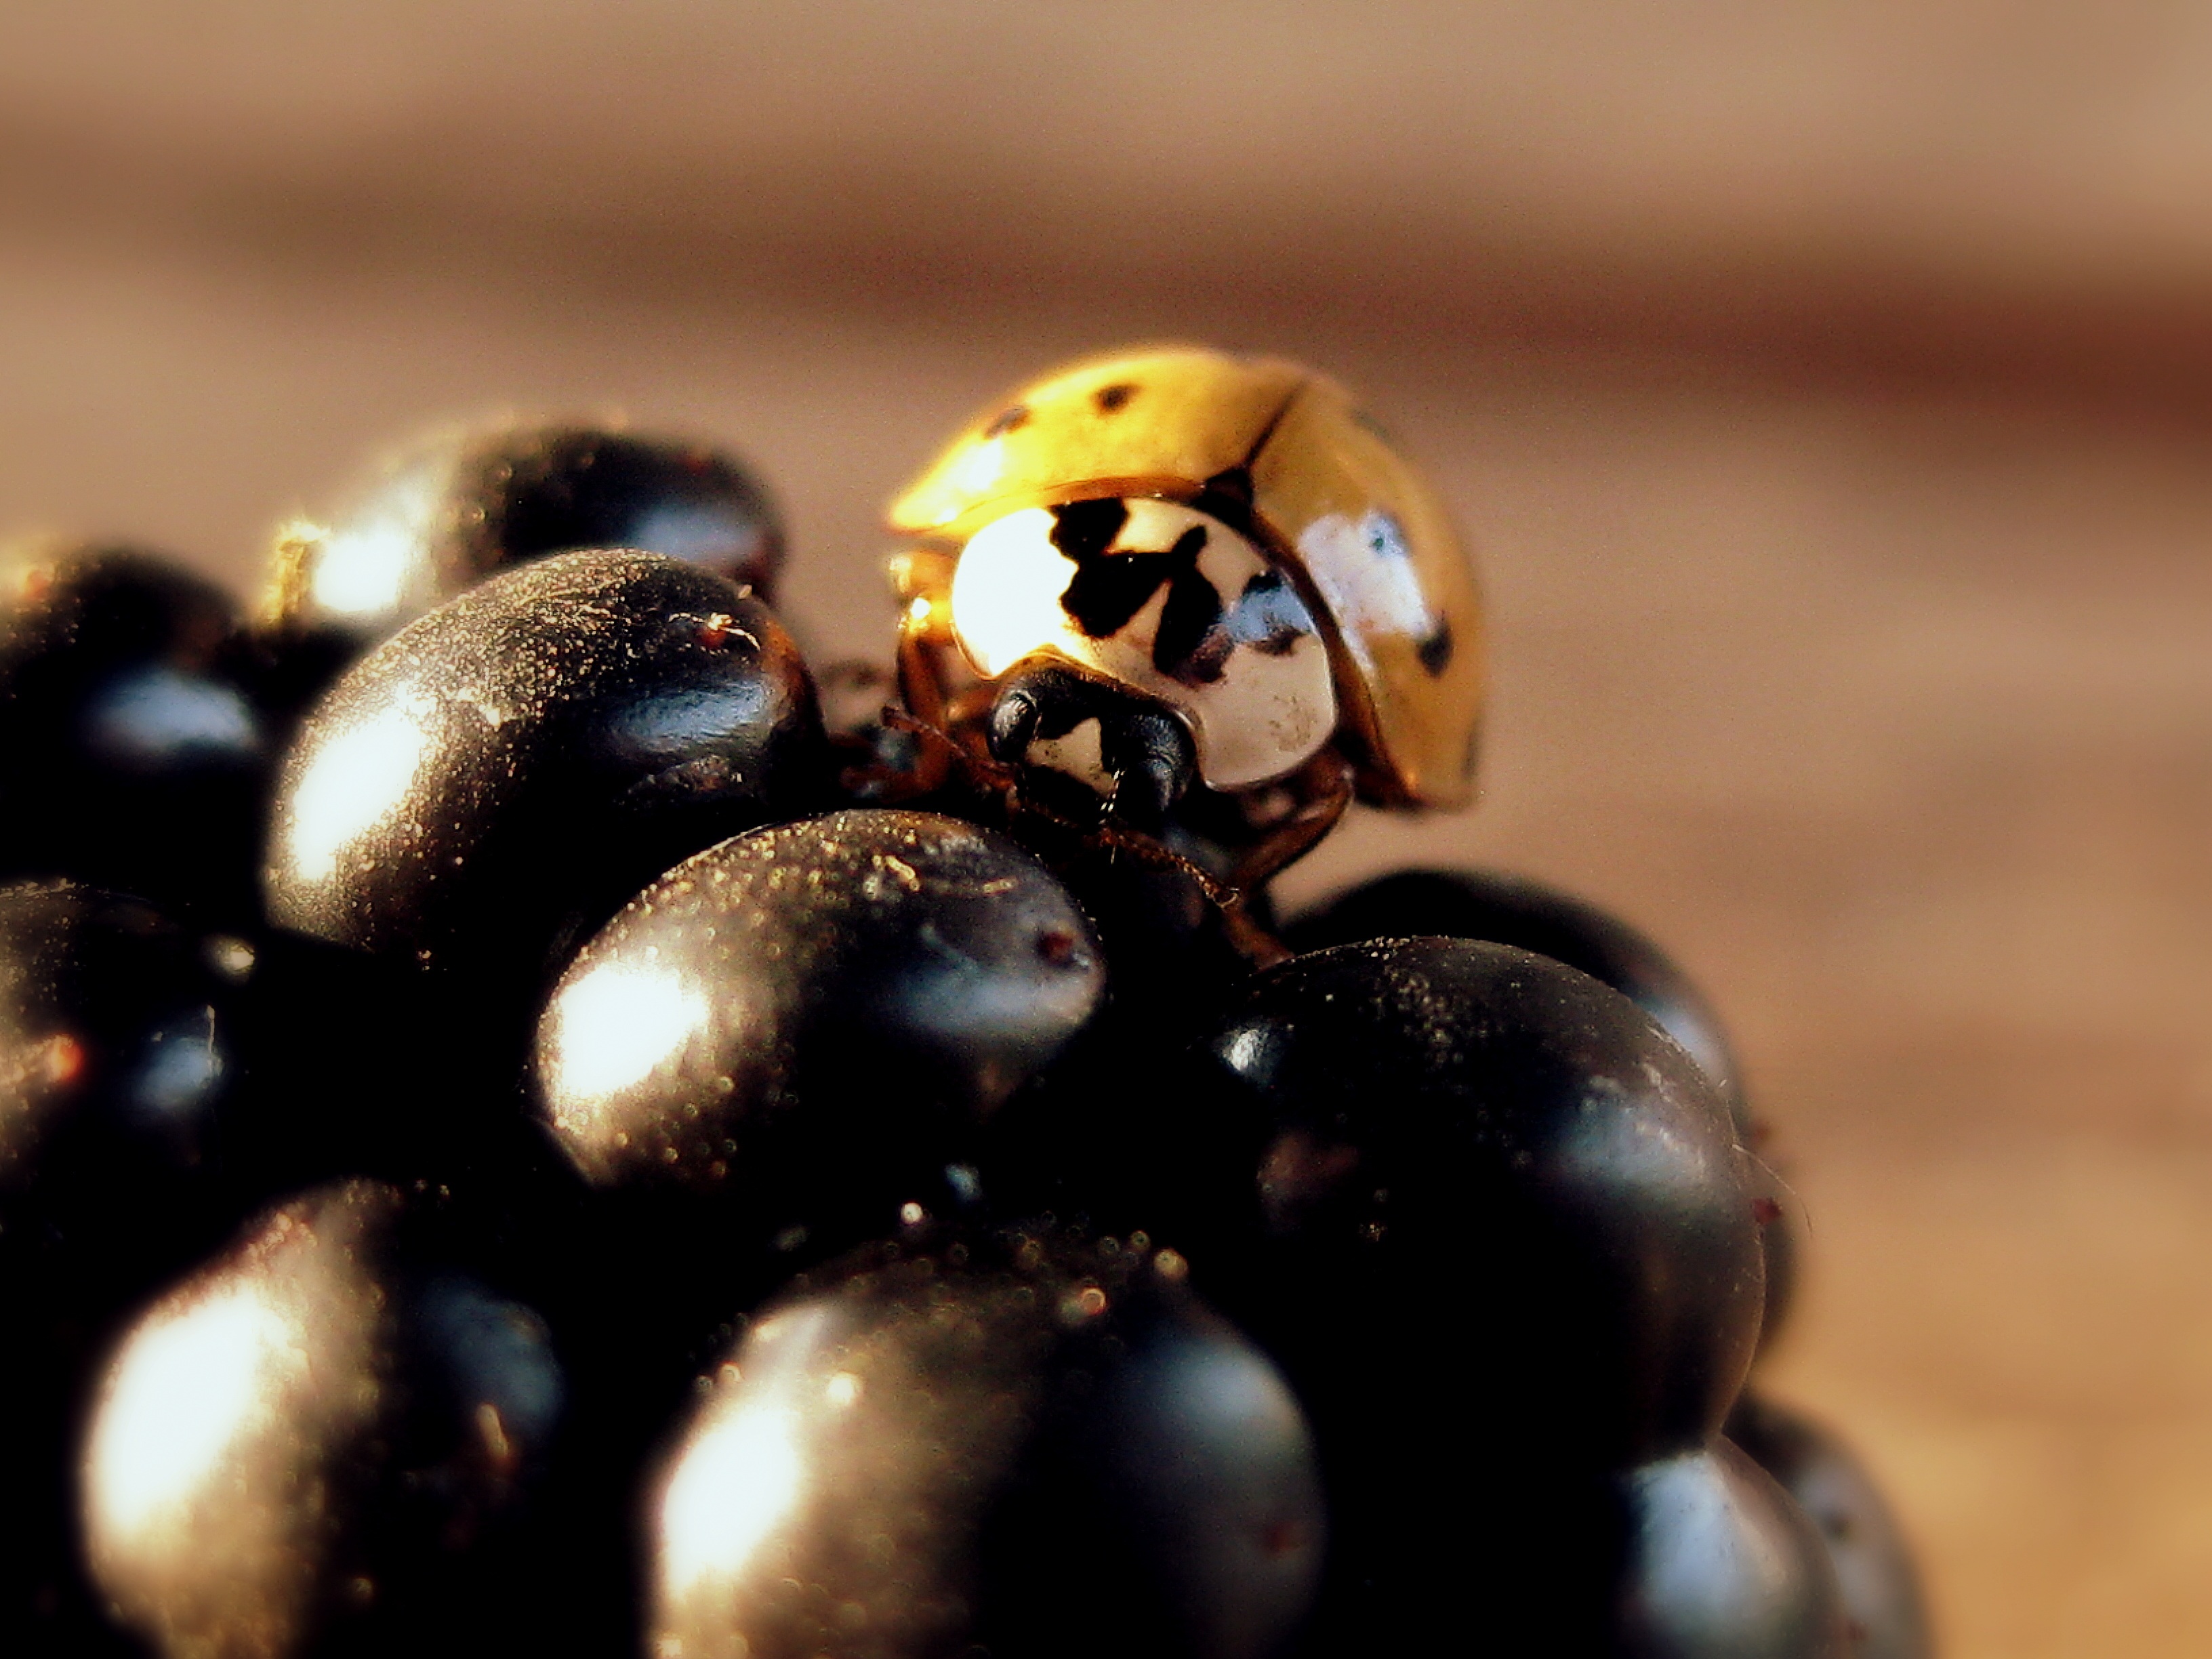
nature, branch, plant, fruit, berry, food, produce, insect, ladybug, bug, fauna, ladybird, blackberry, close up, beetle, macro photography, flowering plant, land plant